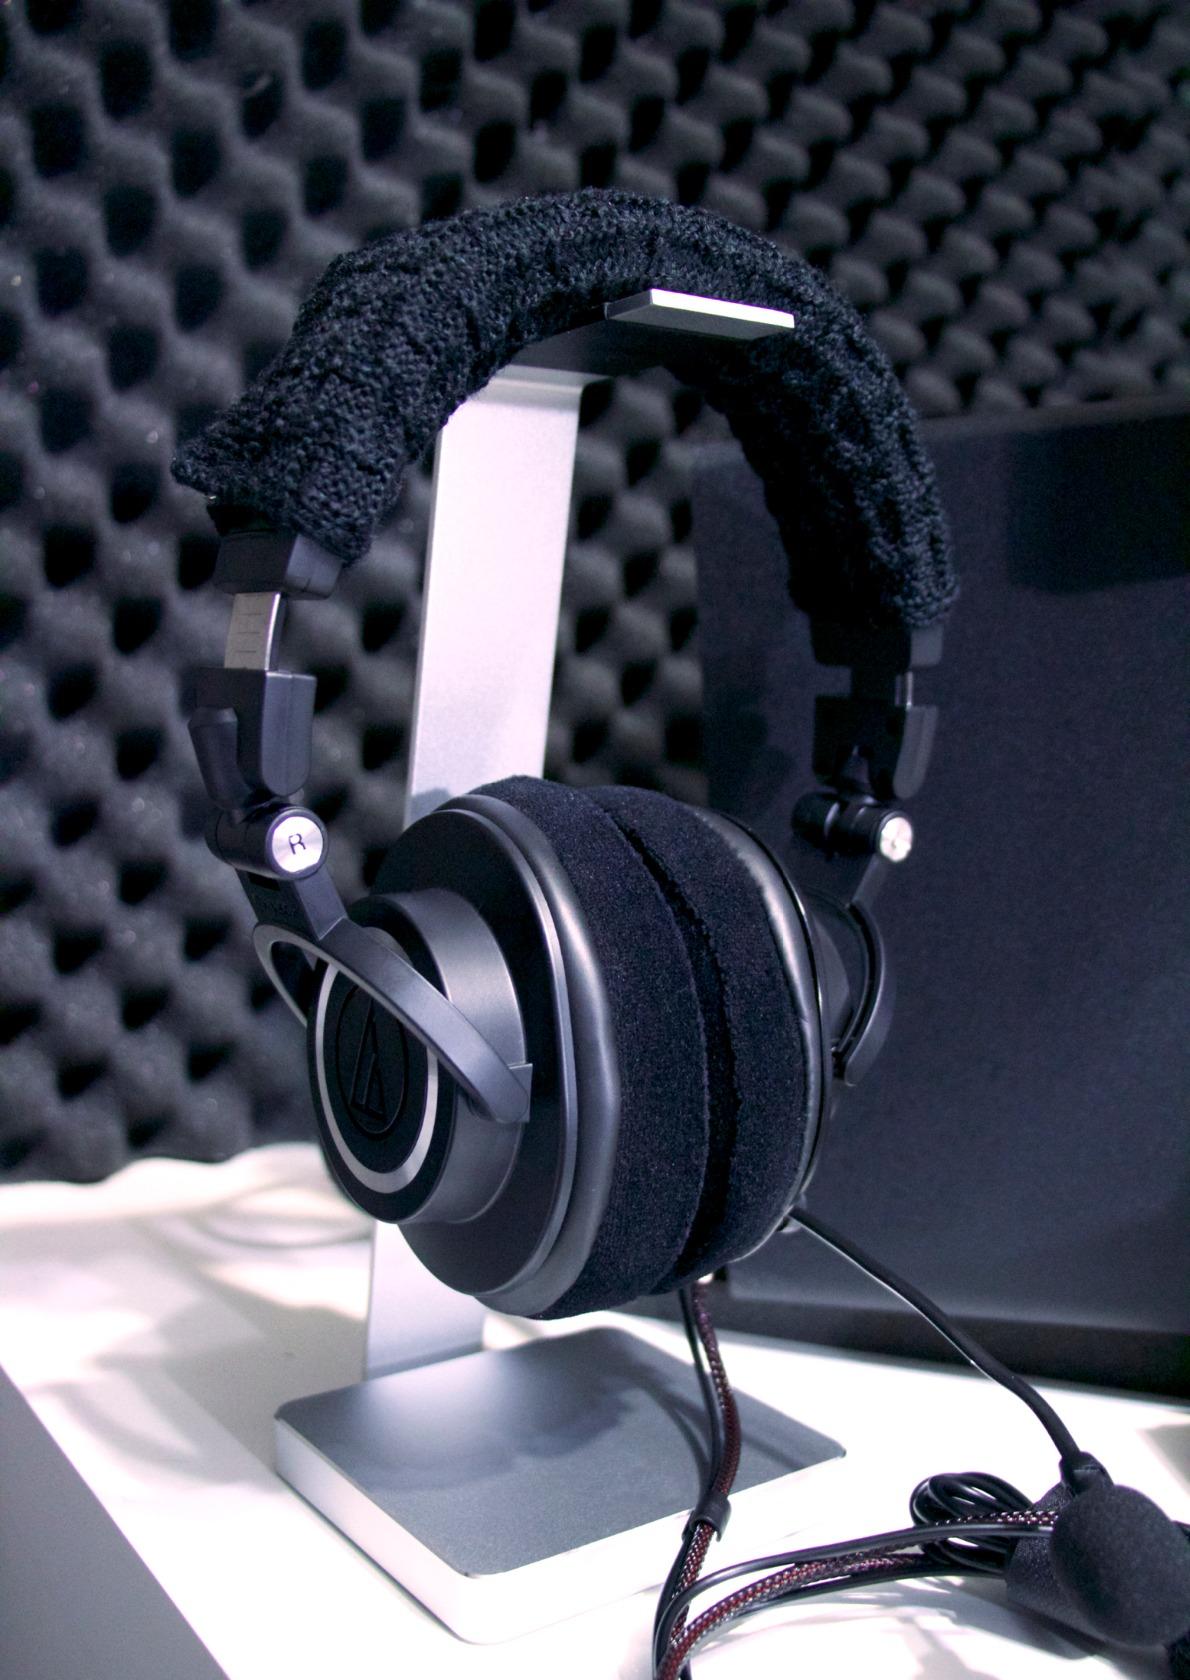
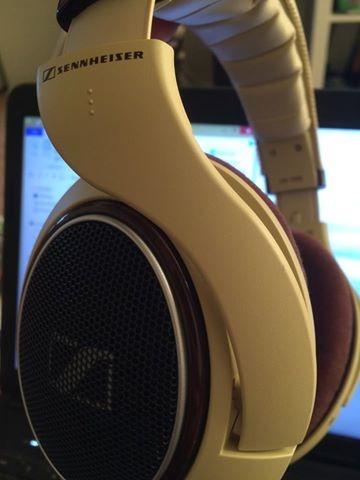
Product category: headphones
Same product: no